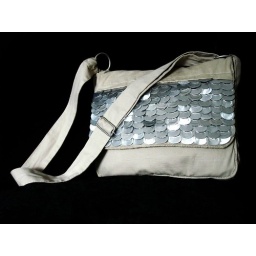
Messenger bag made with 154 aluminium scales and repurposed cotton fabric and interior linning in black satin